History of Southwest Airlines

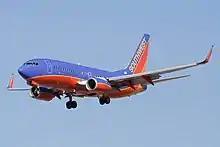
A Southwest Airlines Boeing 737-700 landing at San Jose International Airport.

On March 16, 1995, Southwest created its first website. Originally called the "Southwest Airlines Home Gate," passengers could view schedules, a route map and company information at Iflyswa.com. Southwest.com was the number one airline website for online revenue, according to PhoCusWright. Nielsen/Netratings also reported that Southwest.com was the largest airline site in terms of unique visitors. In 2006, 70 percent of flight bookings and 73 percent of revenue was generated from bookings on southwest.com. , 69 percent of Southwest passengers checked in for their flights online or at a kiosk.